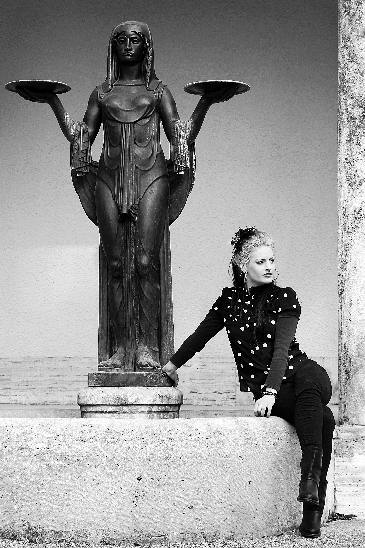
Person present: Yes